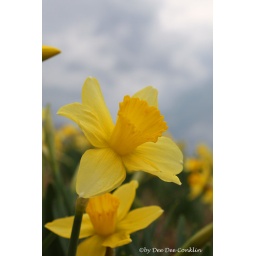
A close up view of yellow daffodils against the cloudy sky at Wye Mountain, Arkansas.